Question: Who is riding the horses?
Tambaya: Su waye ke hawan dawakan?
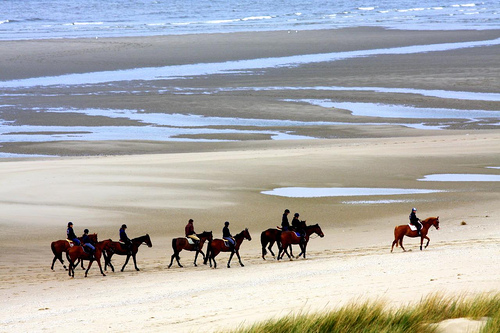
Answer: People.
Amsa: Mutane.